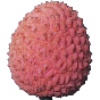
Label: Lychee 1